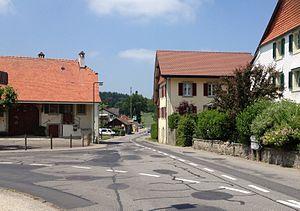
Le Jorat est une région naturelle, s'étendant sur une zone montagneuse et boisée, située au nord-est de Lausanne, dans le canton de Vaud, en Suisse.
Peney-le-Jorat est une ancienne commune et localité suisse du canton de Vaud, située sur le territoire de Jorat-Menthue.